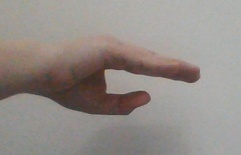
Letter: jeem